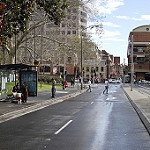
Scene: Outdoor